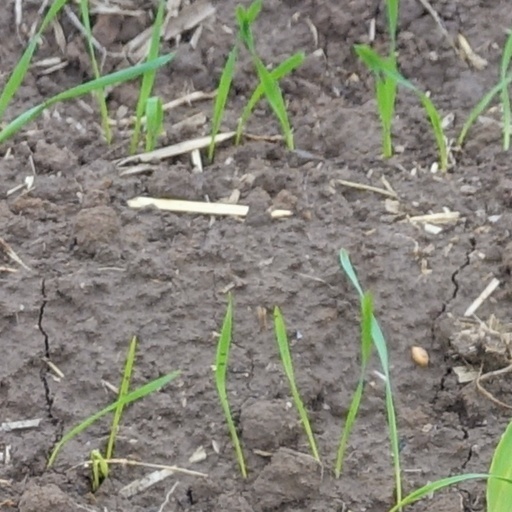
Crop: wheat